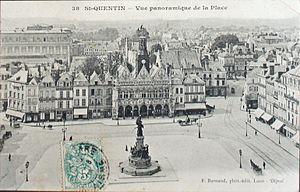
Carte postale de st-Quentin posté le 28 août 1906.
Saint-Quentin [sɛ̃kɑ̃tɛ̃] est une commune française située dans le département de l'Aisne, en région Hauts-de-France. Comptant la plus importante population du département, dont elle est une sous-préfecture, Saint-Quentin est la neuvième commune la plus peuplée de la région. La ville picarde est située sur la Somme. Les habitants de Saint-Quentin sont les Saint-Quentinois.